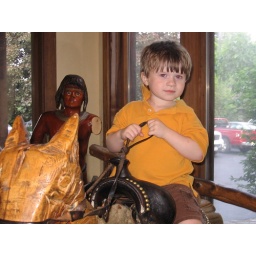
This wooden horse stands in the lobby at Pinegrove Dude Ranch, Kerhonkson, NY